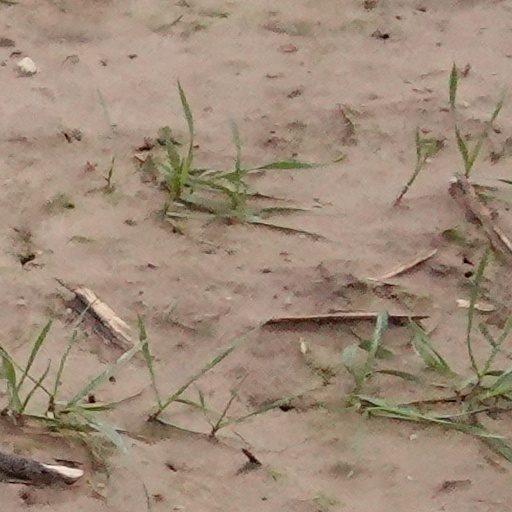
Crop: wheat